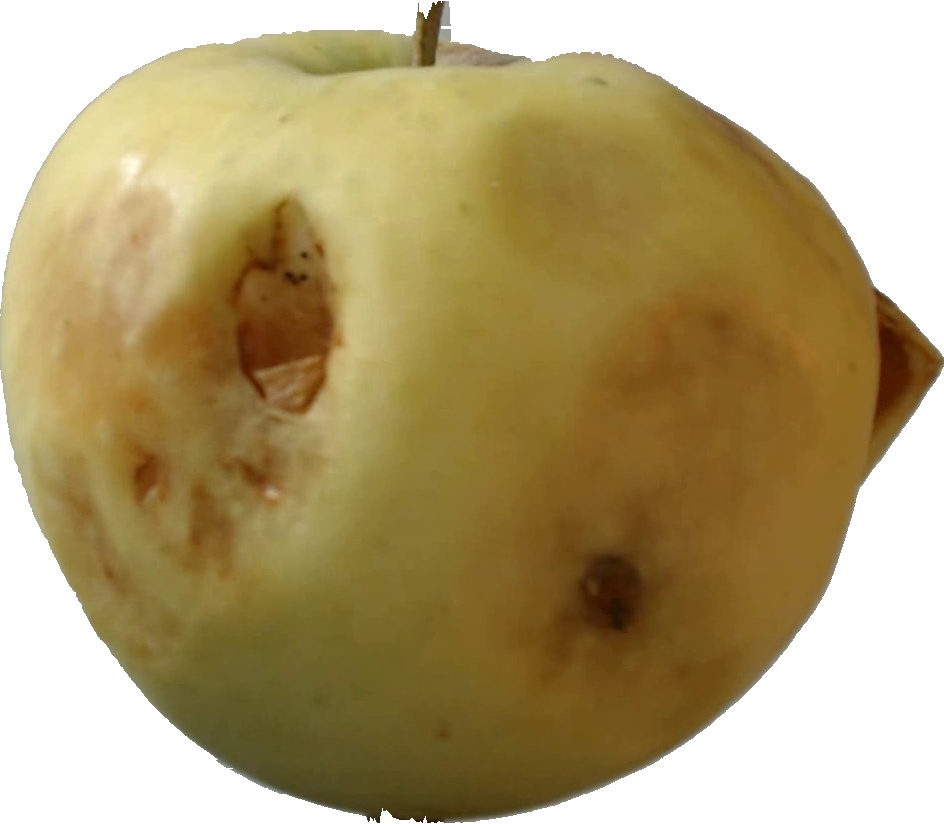
Label: apple_hit_1